Silver Hawk

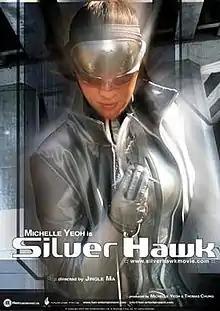

Silver Hawk is a 2004 superhero film directed by Jingle Ma and starring Michelle Yeoh, Richie Jen, Luke Goss, Brandon Chang and Michael White. Yeoh plays the title character, a masked comic book style heroine who rides a motorcycle, saves kidnapped pandas and uses her martial arts moves on the bad guys. The masked heroine theme dates back to "Huang Ying", a 1948 Shanghai book by Xiao Ping. A Hong Kong-Chinese co-production, the film was originally called "The Masked Crusader" in English but the title was changed because the war in Iraq has charged "crusader" with negative meaning.